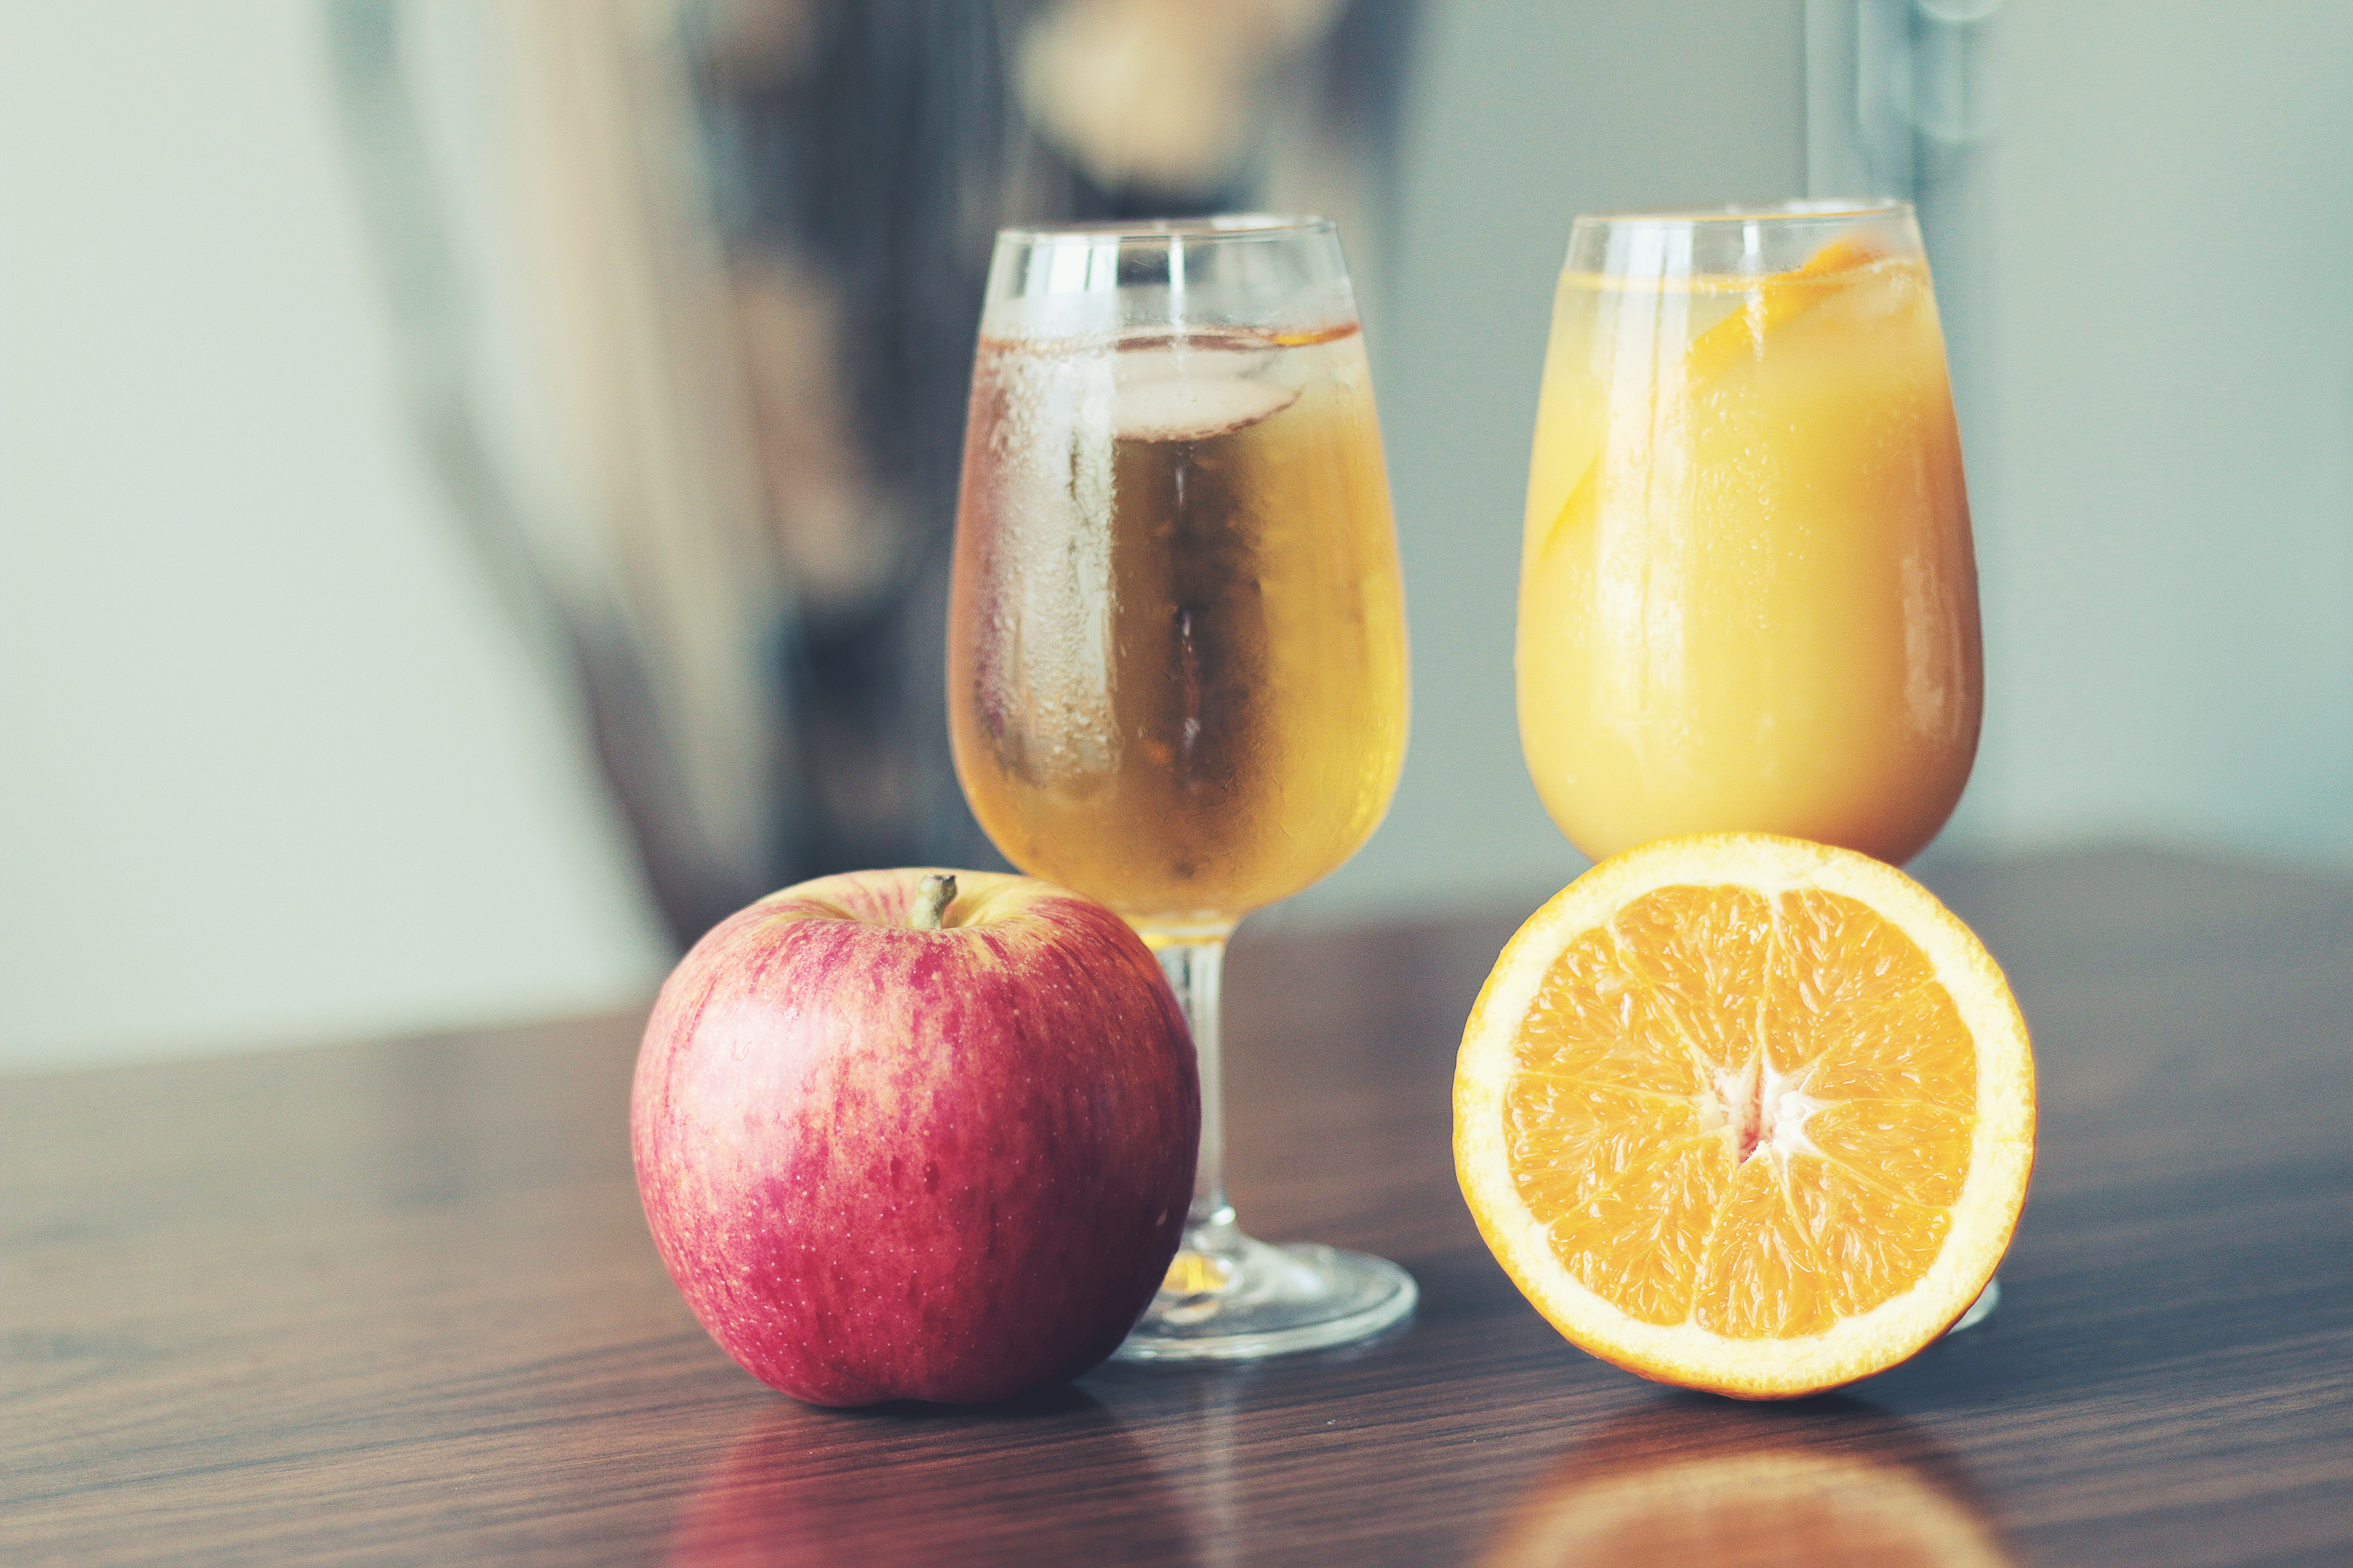
apple, plant, fruit, orange, food, produce, drink, healthy, smoothie, juice, beverages, flowering plant, land plant